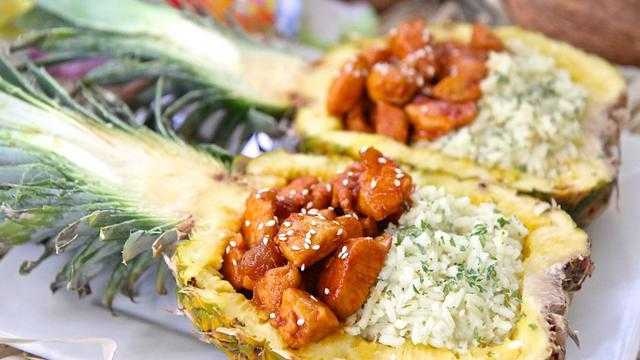
Label: Pineapple